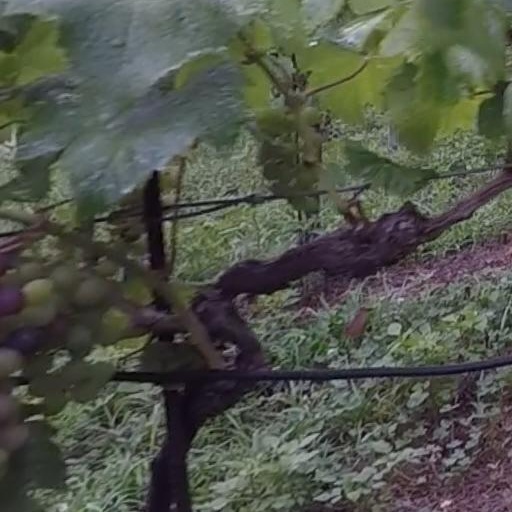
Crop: grape